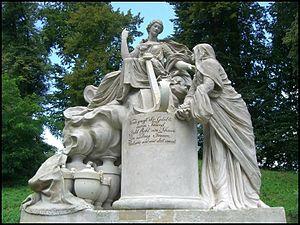
Le château de Hohenzieritz est un château historique qui se situe aujourd'hui dans l'État allemand du Mecklembourg-Poméranie-Occidentale à Hohenzieritz, à mi-chemin entre Neustrelitz et Neubrandenbourg. Les domaines de Hohenzieritz ont été acquis par le futur grand-duc Charles II de Mecklembourg-Strelitz ; le château rappelle le souvenir de sa fille la reine Louise de Prusse qui y mourut en 1810.